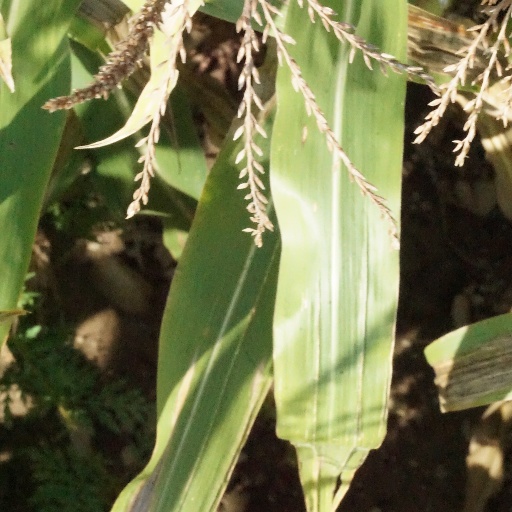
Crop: maize; corn